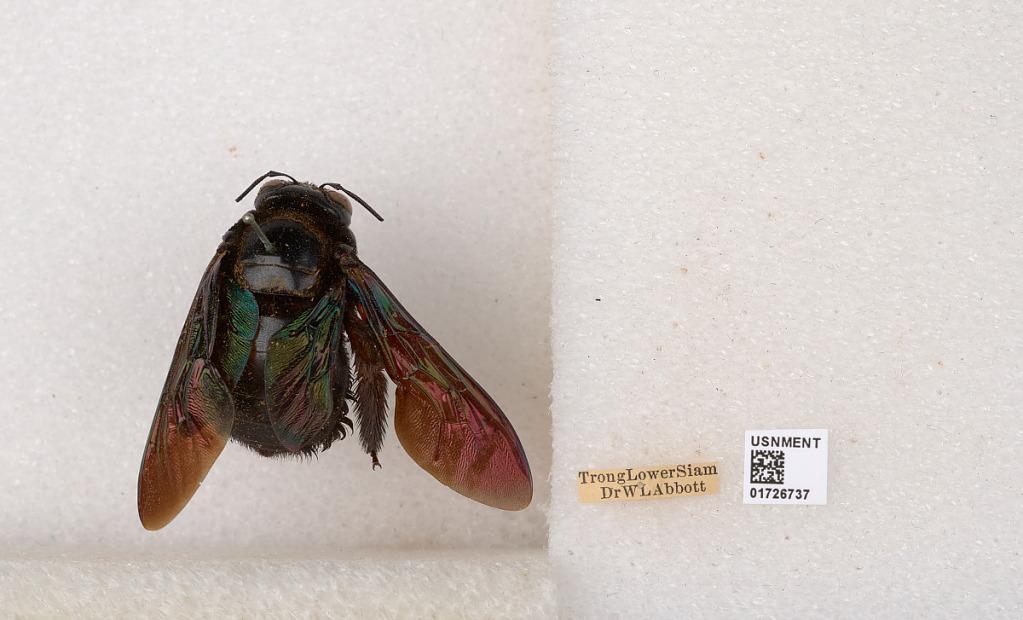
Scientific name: Xylocopa (Mesotrichia) latipes (Drury)
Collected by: W. Abbott
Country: Thailand
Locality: Trong